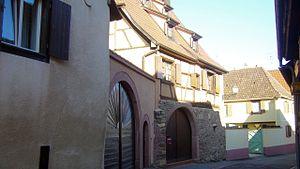
Maison vigneronne, de 1703 située 18, rue des Seigneurs à Hattstatt (Haut-Rhin)